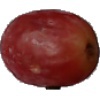
Label: Grape Pink 1